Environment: real
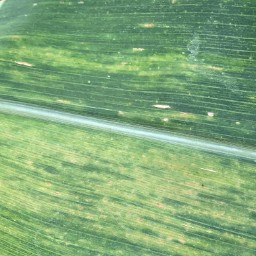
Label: lethal_necrosis